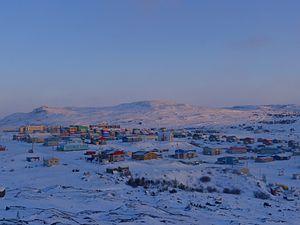
Kangiqsualujjuaq à l'aube sous un froid des plus intenses, en mars.
Kangiqsualujjuaq est un village nordique du Nunavik de l'administration régionale Kativik situé dans la région administrative du Nord-du-Québec, au Québec. Il est situé sur la rive est de la rivière George.